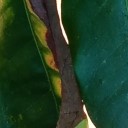
Label: Phoma